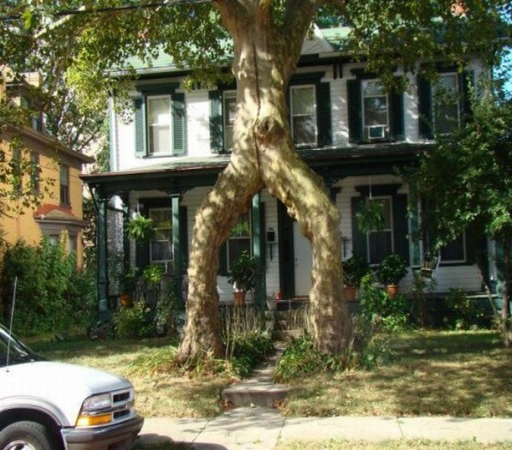
unbelievable most strange trees in the world